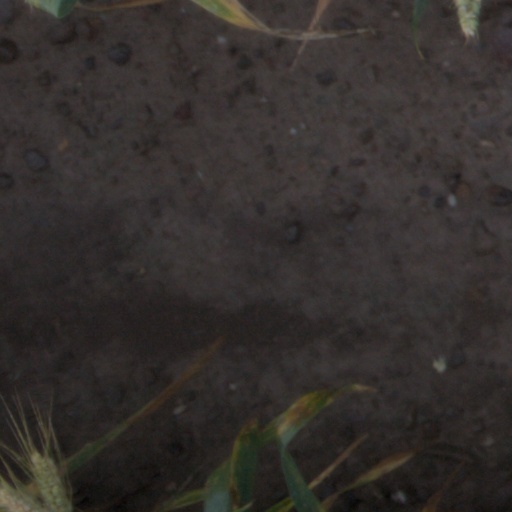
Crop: wheat